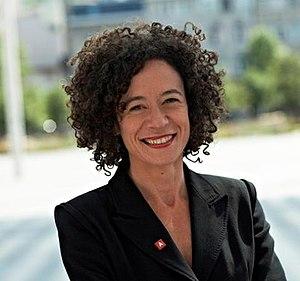
Yasmine Kherbache, née le 3 avril 1972 à Deurne est une femme politique belge flamande, membre du Sp.a. Elle est née d'une mère belge et d'un père algérien originaire de Collo. De ce fait, elle possède les deux nationalités.